Allotment (gardening)

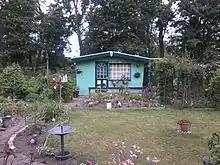
Allotment in Rotterdam

The Federation of Finnish Allotment Gardens is a non-profit organization that supports allotment gardeners and connects them to allotments and each other. The first allotment garden was established 1916 in Tampere, and today there are about 30 allotment associations all around Finland made up of roughly 3700 allotmenteers.